Campbell County, Virginia

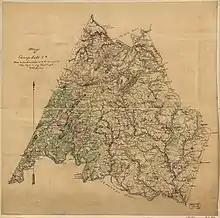
Map of Campbell County, Virginia

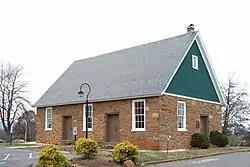
South River Friends Quaker Meeting House

Jeremiah Rust donated the land that would become the county's seat named Rustburg. The towns of Altavista and Brookneal were created due to their business advantages as well as the "intersection of trails". Altavista was planned by a group of businessmen in 1907, due to its "strategic" location and "potential" as a new location for a railroad.